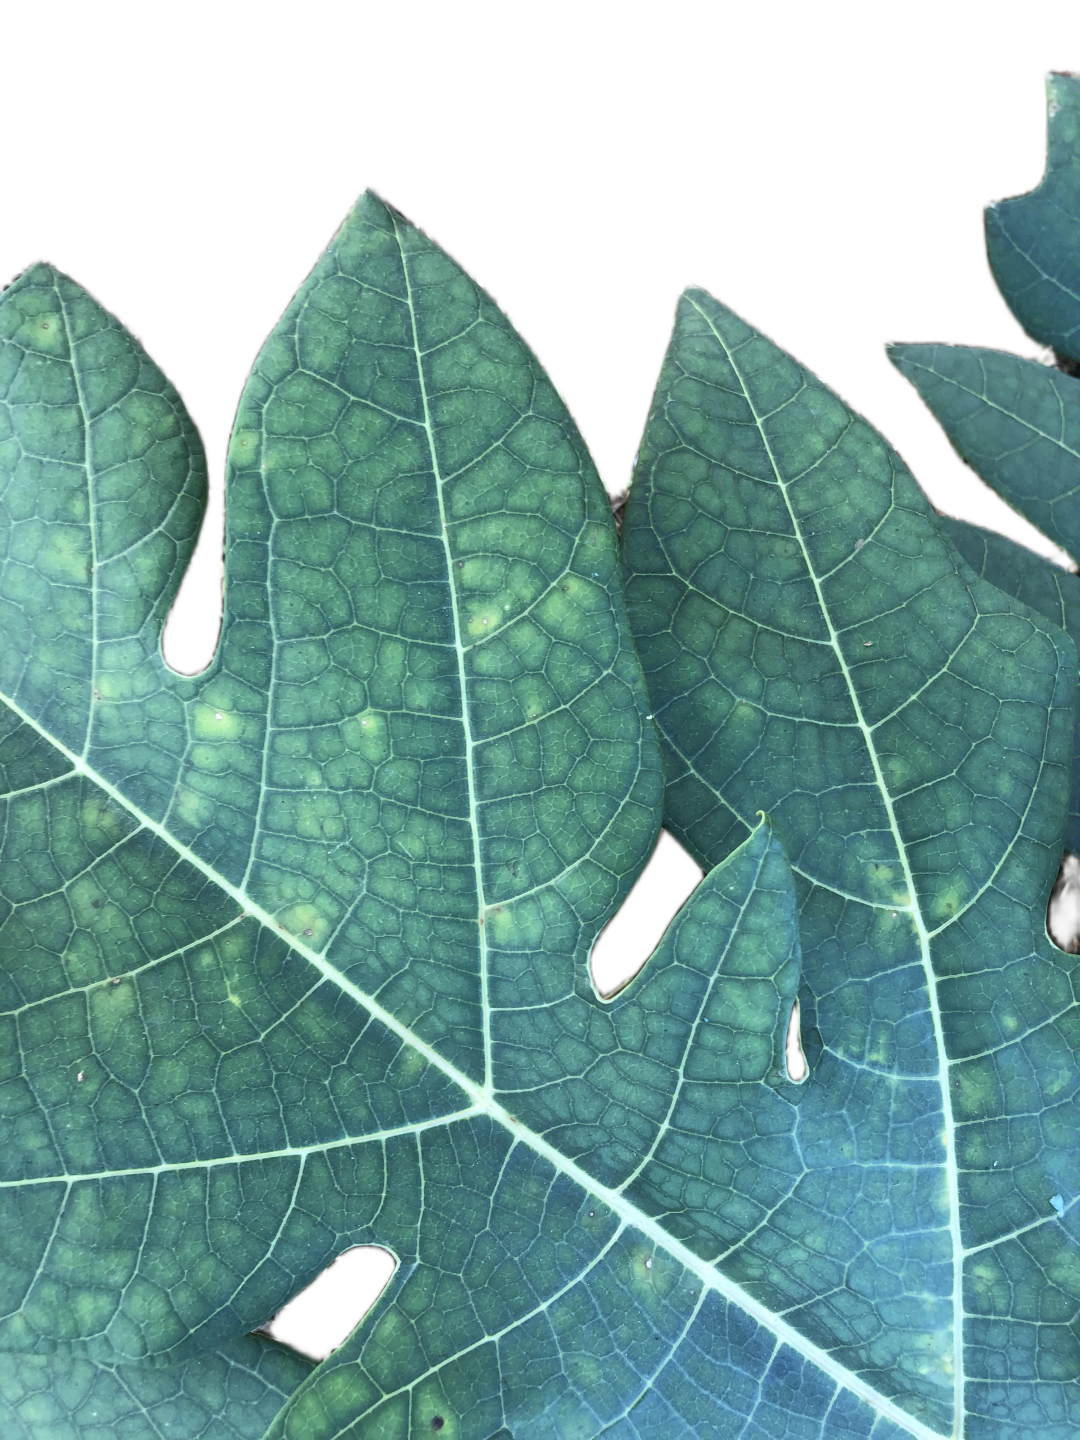
Crop: Papaya
Label: Carica_Insect_Hole